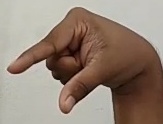
ASL sign: Q